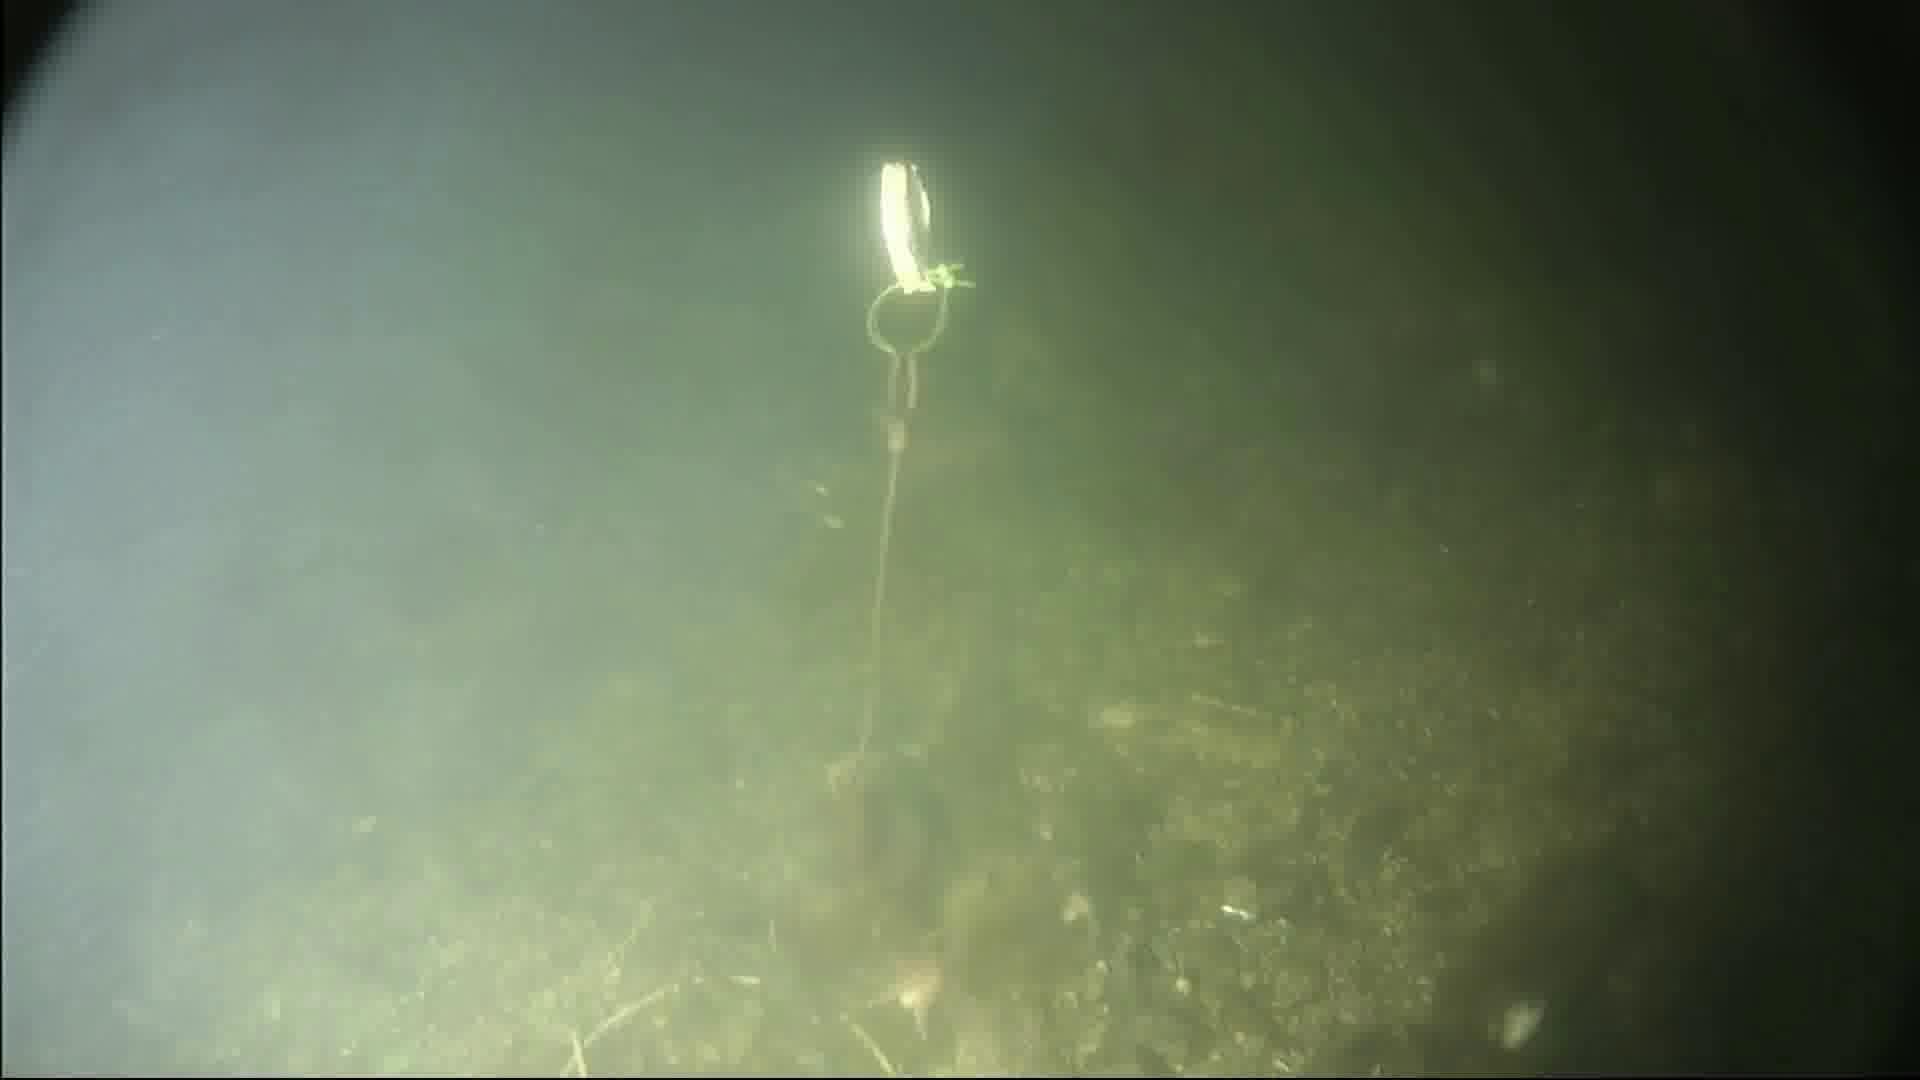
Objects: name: starfish